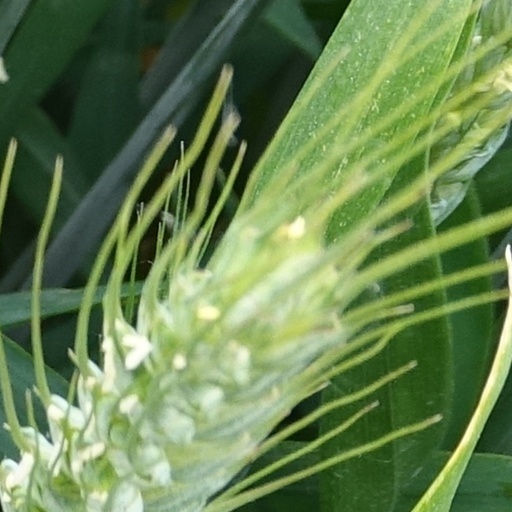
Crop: wheat